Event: Nepal Earthquake
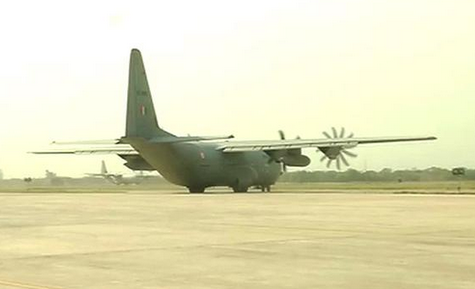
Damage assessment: no_damage